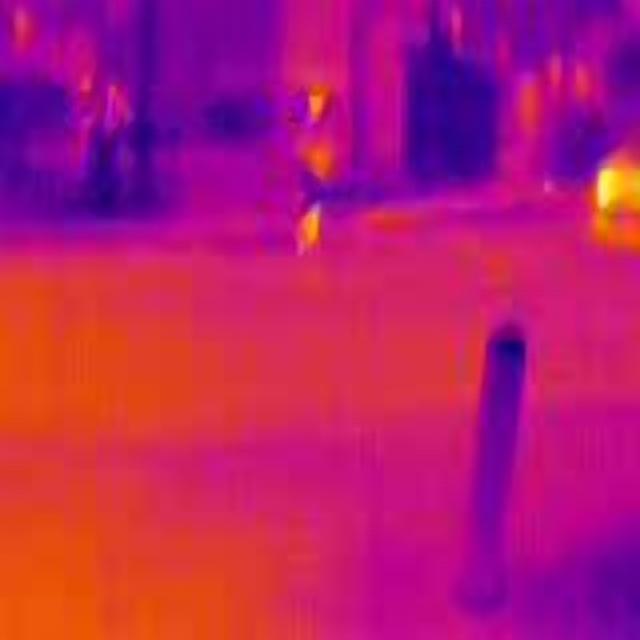
Detected objects:
label: person